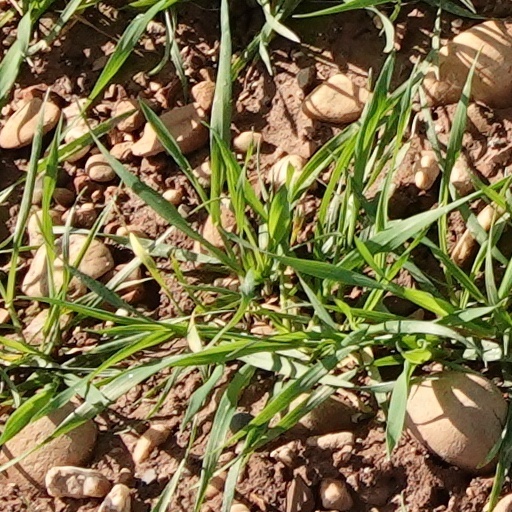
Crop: wheat